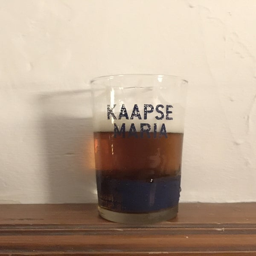
many local craft beers , some smoked food in a very beautiful old house